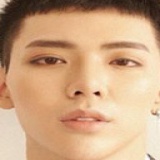
ca sĩ Erik